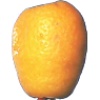
Label: kumquats